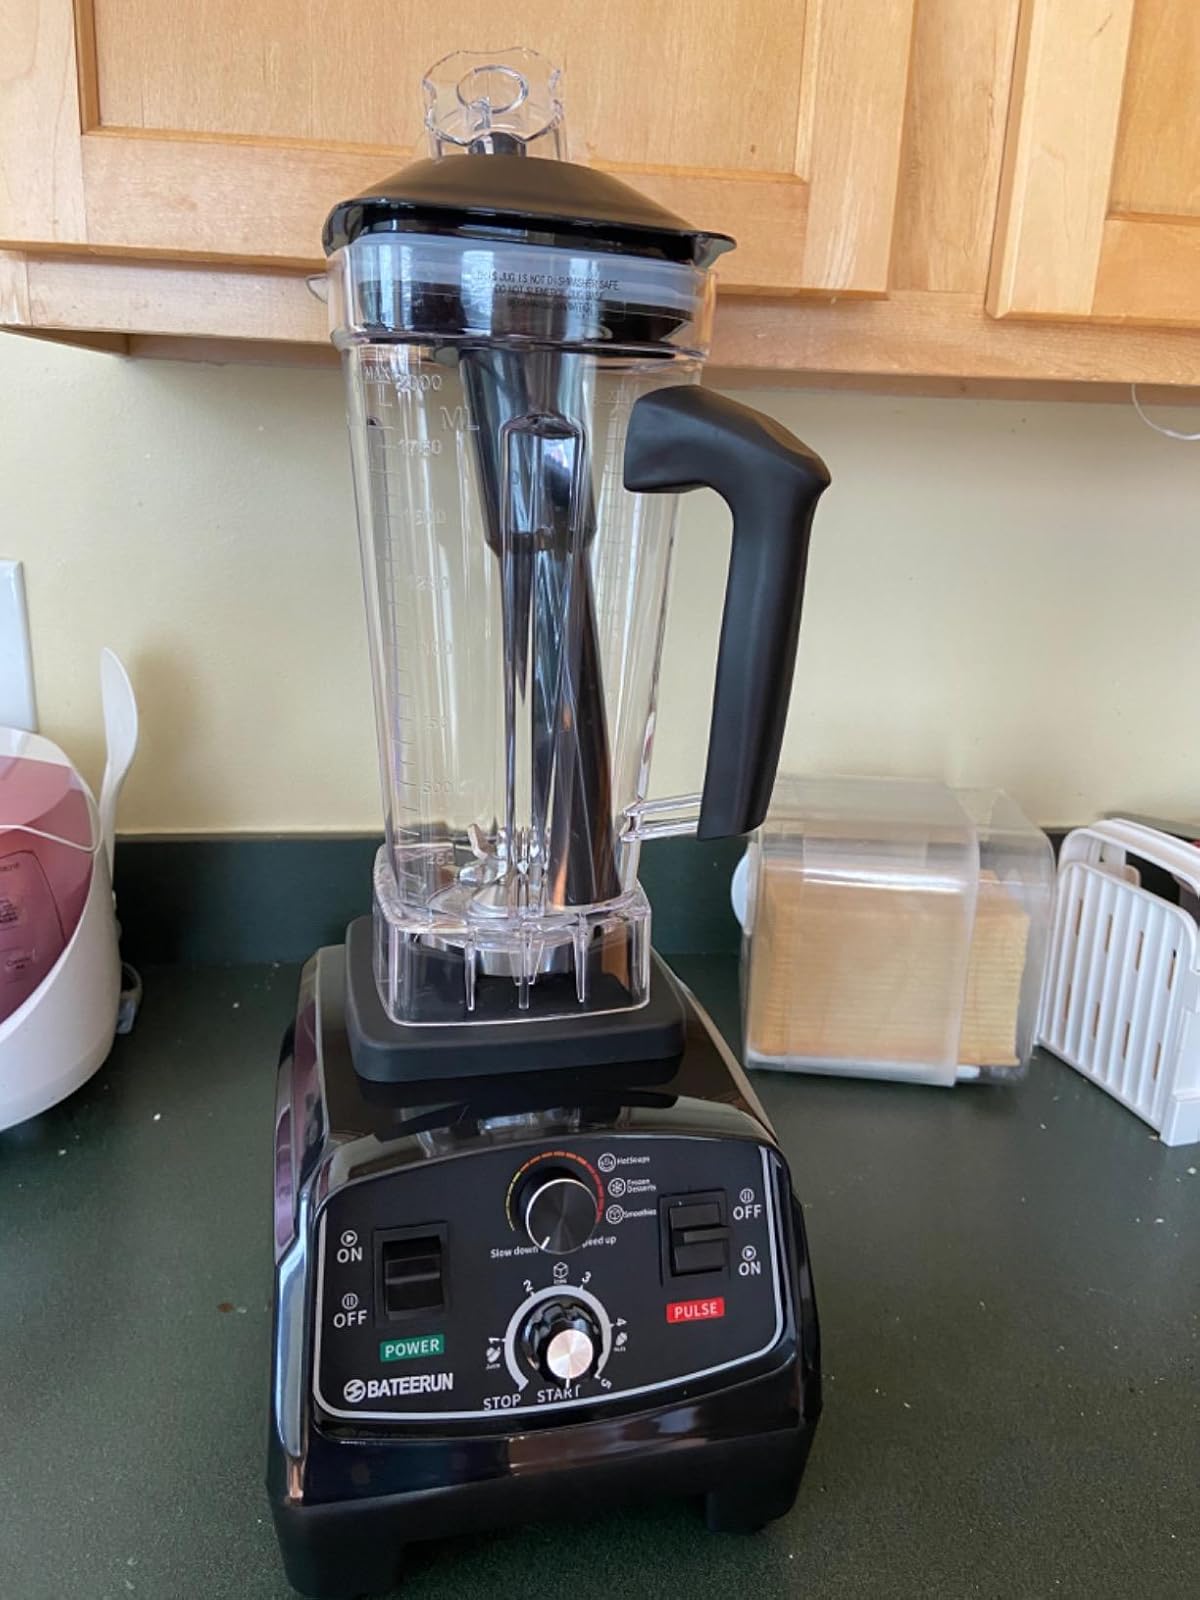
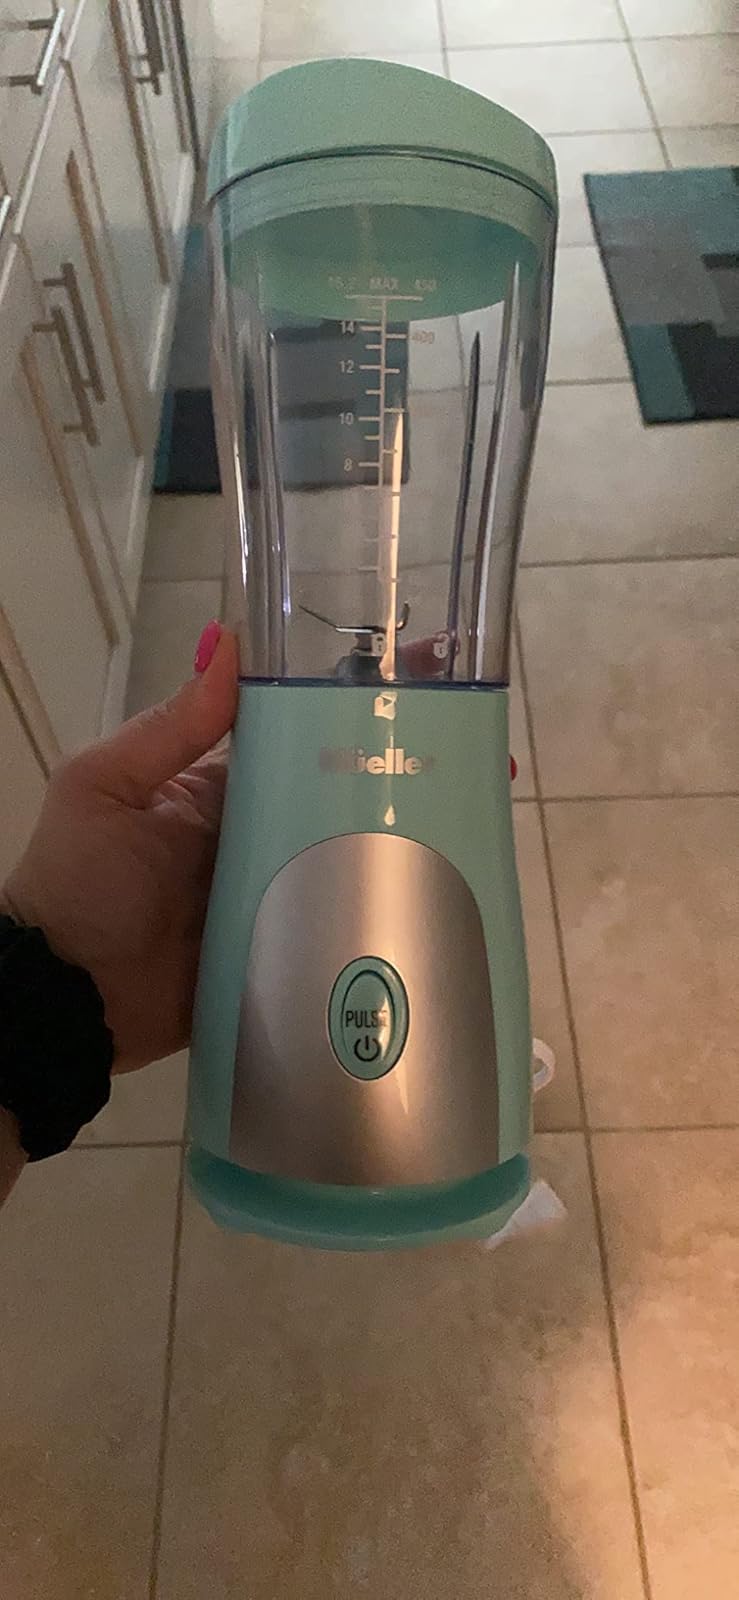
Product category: items_blender
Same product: no